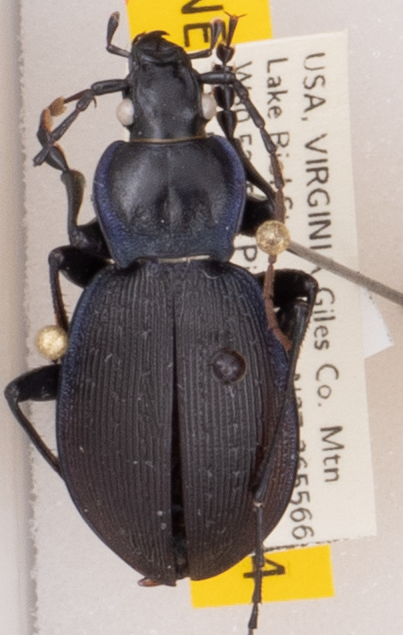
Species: Carabus goryi
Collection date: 2022-07-12
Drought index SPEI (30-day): -0.348
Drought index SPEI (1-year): -0.9
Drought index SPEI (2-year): -0.39